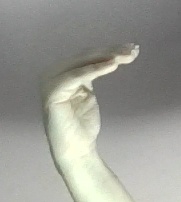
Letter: haa